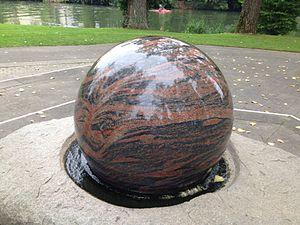
Fontaine de Galilée 3
La fontaine de Galilée ou boule de Galilée est une structure installée dans le parc du Près-La-Rose à Montbéliard. Elle est constituée d'une sphère de granit de près d'un mètre de diamètre posé dans un socle. Malgré sa masse supérieure à une tonne, un dispositif hydraulique simple permet même à un enfant de la mettre en rotation.
Une fontaine-boule est une fontaine constituée d'une sphère sculptée en pierre, supportée par un mince film d'eau qui lui permet de tourner sur son socle.